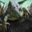
Label: frog